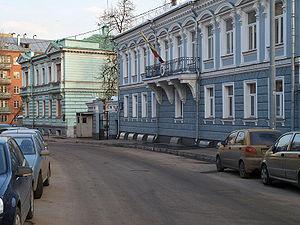
Ceci est une liste des représentations diplomatiques en Russie. En tant que plus grand pays du monde, membre permanent du Conseil de sécurité des Nations Unies, puissance régionale en Europe et en Asie et principal État successeur de l'Union soviétique, la Fédération de Russie accueille une importante communauté diplomatique dans sa capitale, Moscou. Moscou abrite 148 ambassades, de nombreux pays ont également des consulats généraux et des consulats dans tout le pays.
Voici la liste des représentations diplomatiques de l’Équateur à l'étranger :